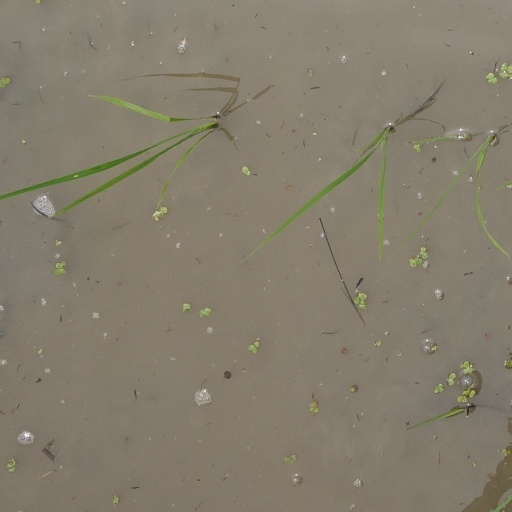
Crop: rice